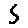
Label: 5